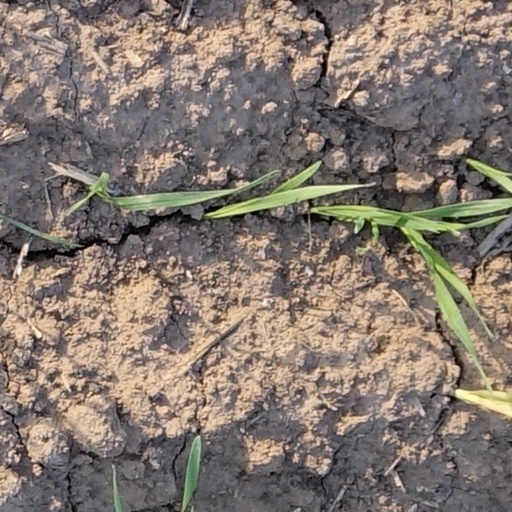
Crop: wheat